RAF Tarrant Rushton

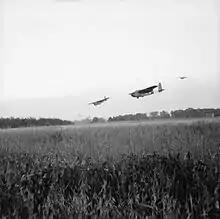
Hamilcar gliders from Tarrant Rushton arrive on Drop Zone 'N' carrying Tetrarch tanks, 6 June 1944.

As part of Operation Tonga, a few Tetrarch tanks of 6th Airborne's Reconnaissance Regiment were also flown from Tarrant Rushton in General Aircraft Hamilcar gliders, towed by Handley Page Halifax bombers, to land on the French coast near the mouth of the Orne river.